U-571 (film)

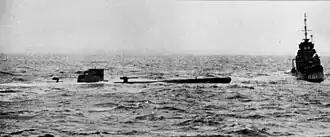
capturing and its Enigma machine, 9 May 1941

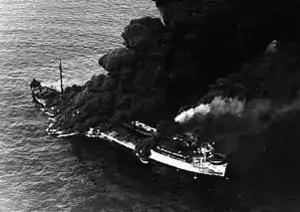
The tanker "Pennsylvania Sun", torpedoed by "U-571" on 15 July 1942 (was saved and returned to service in 1943)

"U-571" was filmed in the Mediterranean, near Rome and Malta. Footage, sets and models from the movie have been reused for other productions, including "Submerged", depicting the loss of , and the fictional "Ghostboat". A non-diving replica of the US submarine "S-33" is located in Grand Harbour, Valletta.